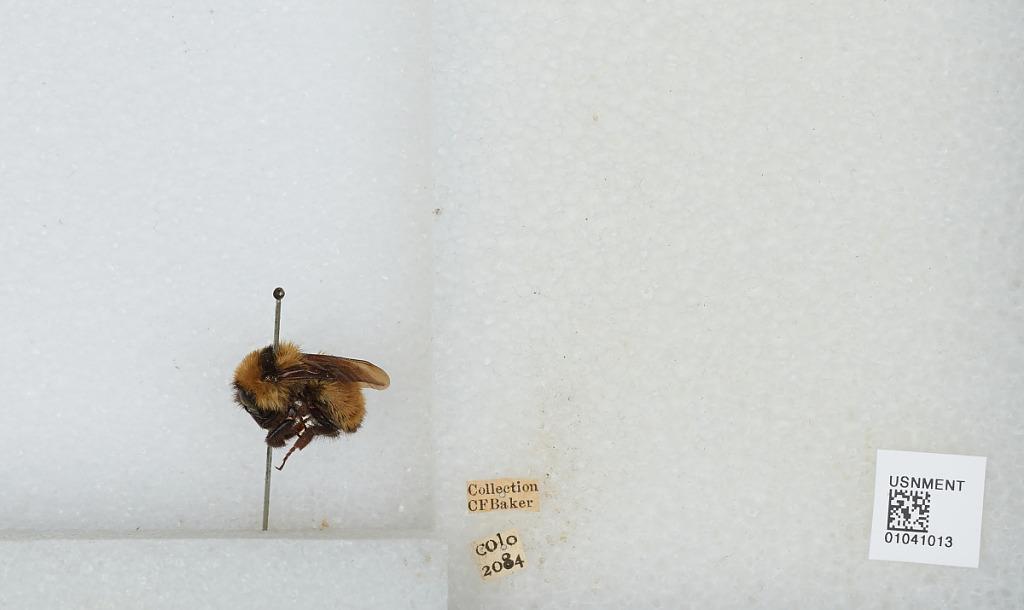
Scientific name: Bombus sp.
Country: United States
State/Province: Colorado